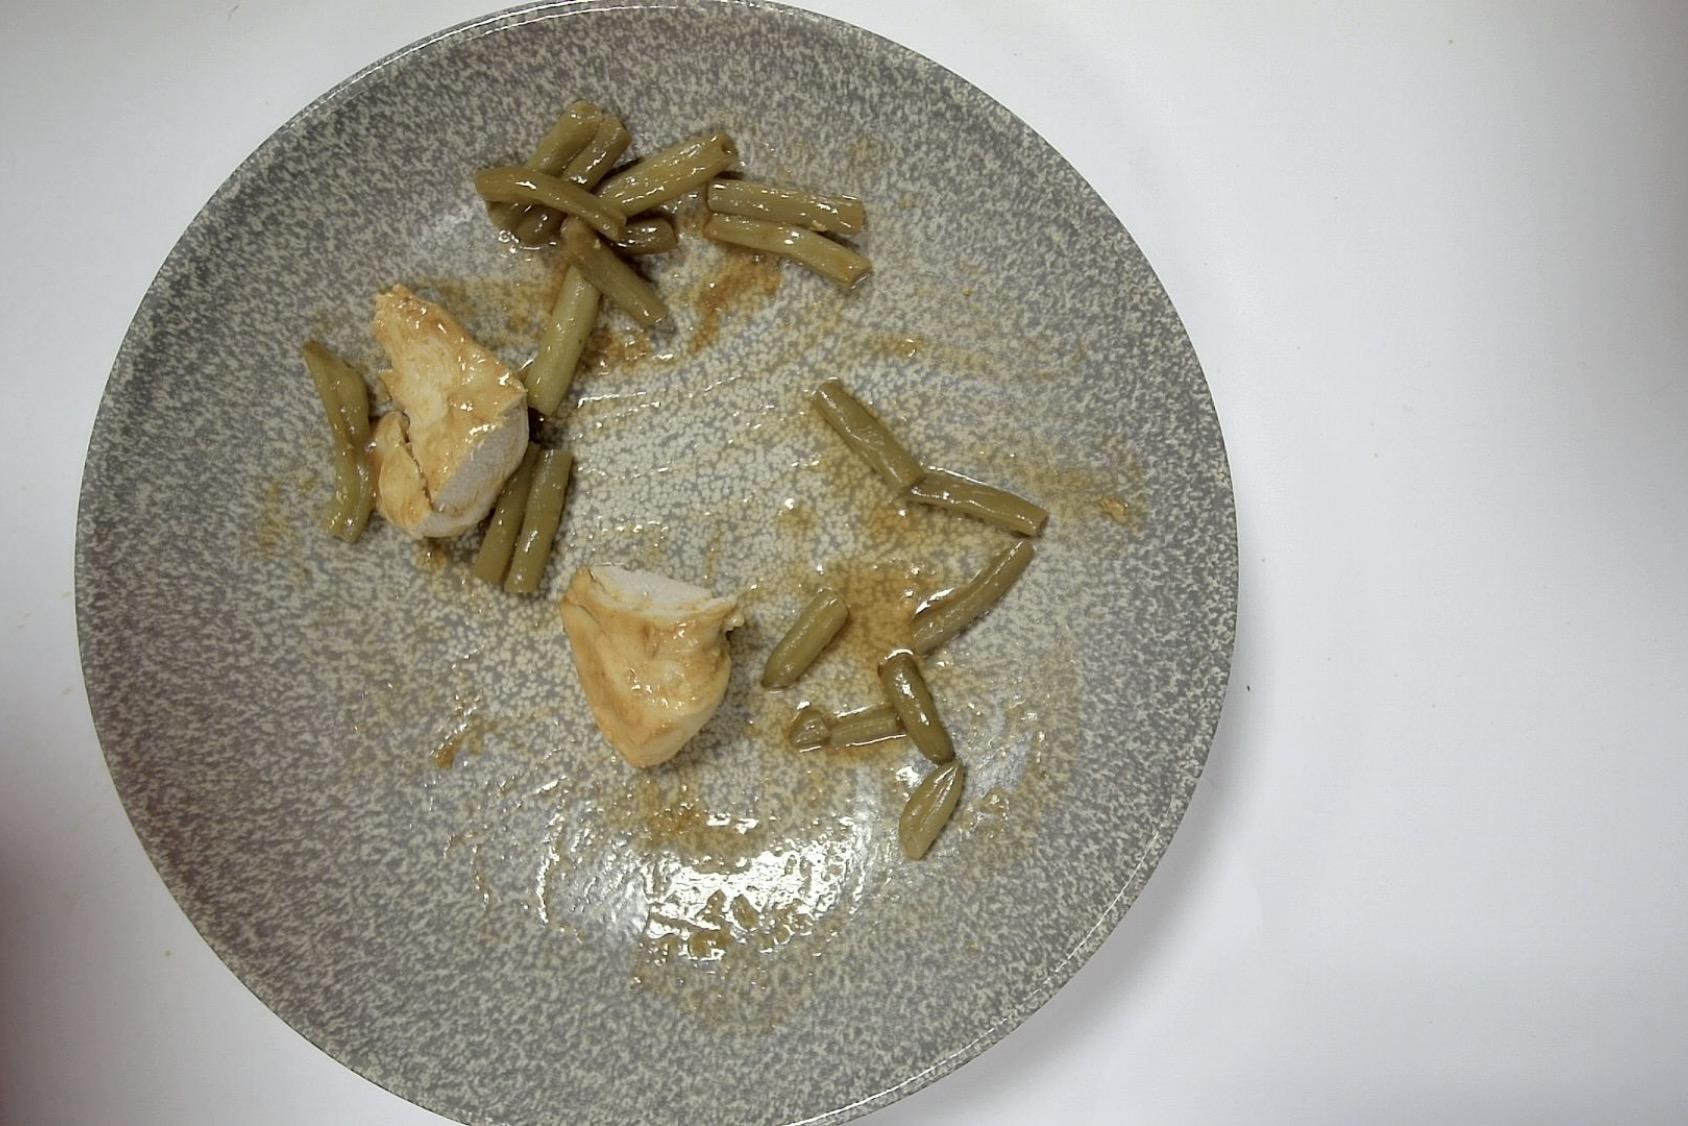
Dish: Hähnchen mit Grüne Bohnen , Kartoffelpüree und Bratenjus
Portion size: Normale Portion
Ingredients: mashed-potatoes, green-beans, gravy, chicken
Weight as served: 341 g
Energy as served: 326,76 kcal (1.374,62 kJ)
Fat: 10,687 g (saturated: 1,527 g)
Carbohydrates: 26,301 g (sugar: 6,208 g)
Protein: 28,33 g
Salt: 4,007 g
Weight after return: 271 g
Energy after return: 259,683 kcal